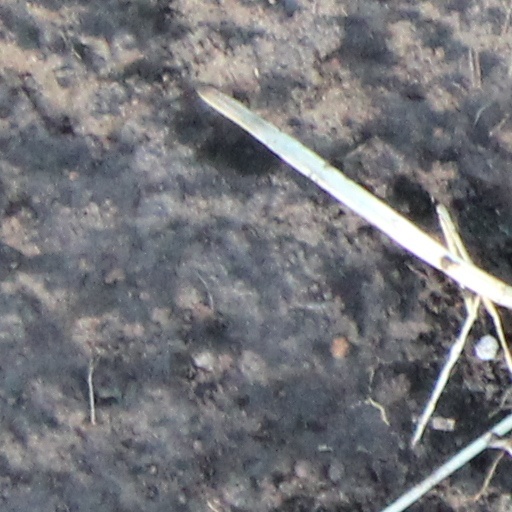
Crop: wheat